Unmechanical

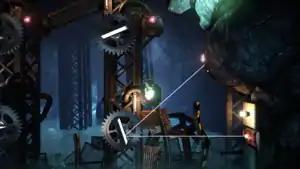
"Unmechanical" Gameplay

"Unmechanical" features puzzle solving and exploration. The game began as a student project. "Unmechanical" focuses on accessible controls that make it easy, and challenges the player with a wide array of puzzles.